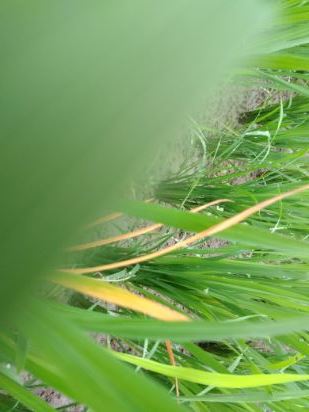
Disease: Tungro